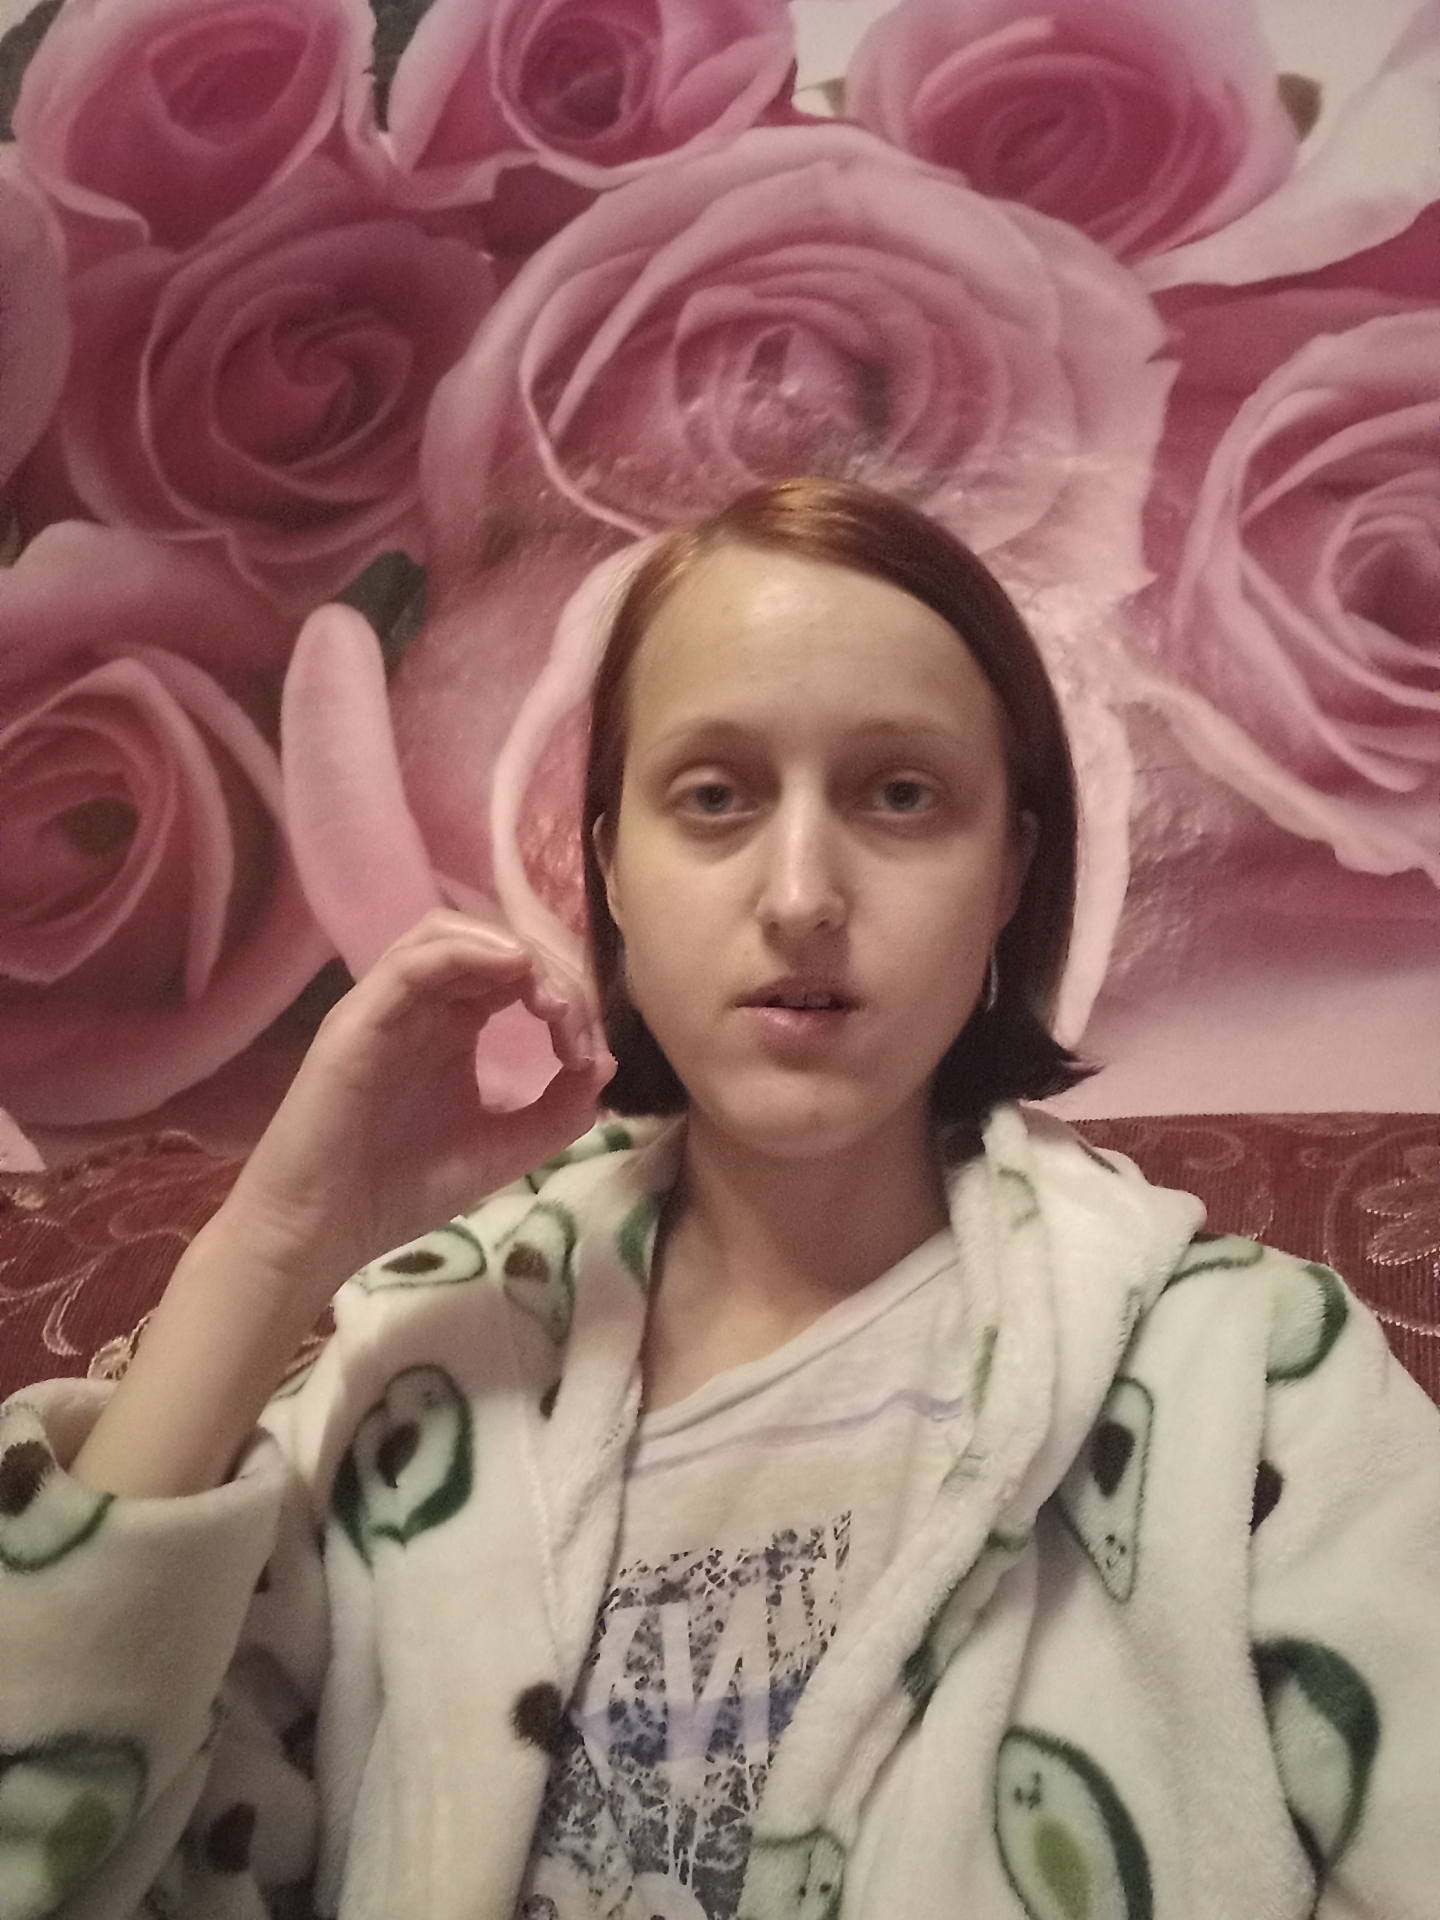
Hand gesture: grip